Air Jamaica

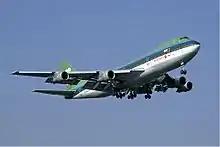
Air Jamaica leased a Boeing 747-100 from Aer Lingus in the early 1980s.

In 1983, Air Jamaica was operating nonstop Boeing 747-100 jumbo jet service between Kingston and London Heathrow Airport (LHR) with this flight continuing on from London to Frankfurt, Germany (FRA) and was also flying nonstop Airbus A300 service between Kingston and John F. Kennedy International Airport (JFK) in New York City.